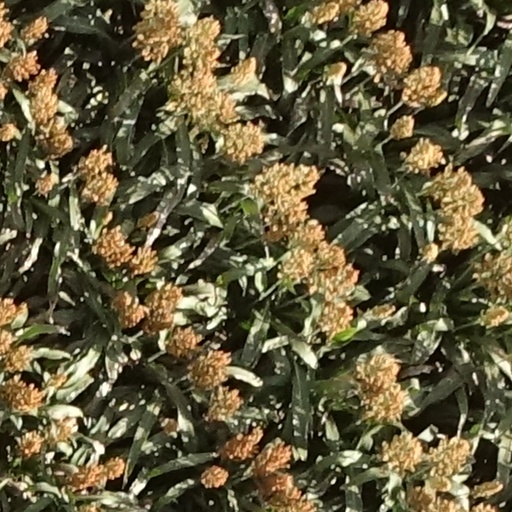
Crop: sorghum